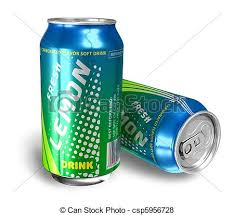
Waste category: metal